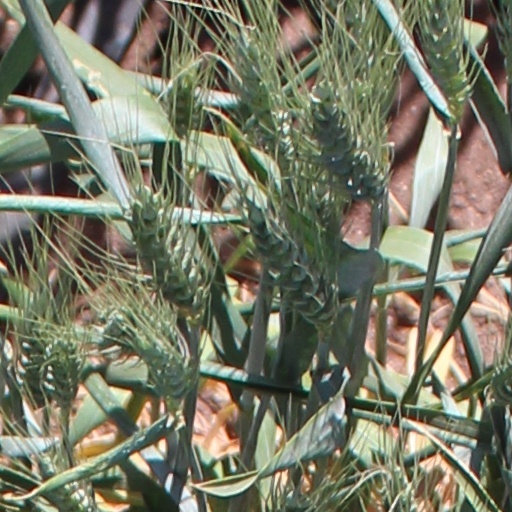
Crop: wheat